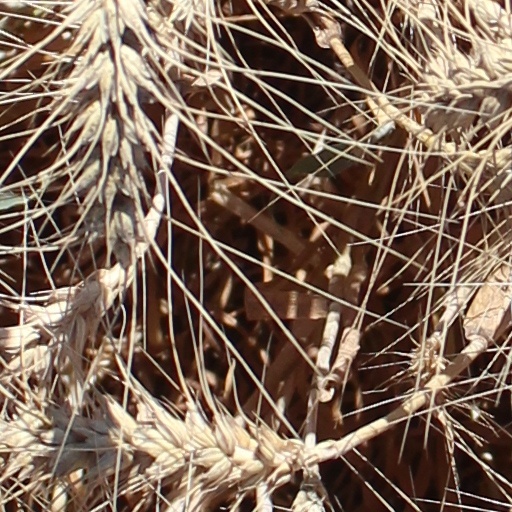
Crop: wheat